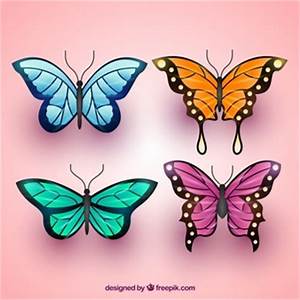
Label: butterfly